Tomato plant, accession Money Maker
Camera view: vertical (180 deg); turntable rotation: 0 degrees
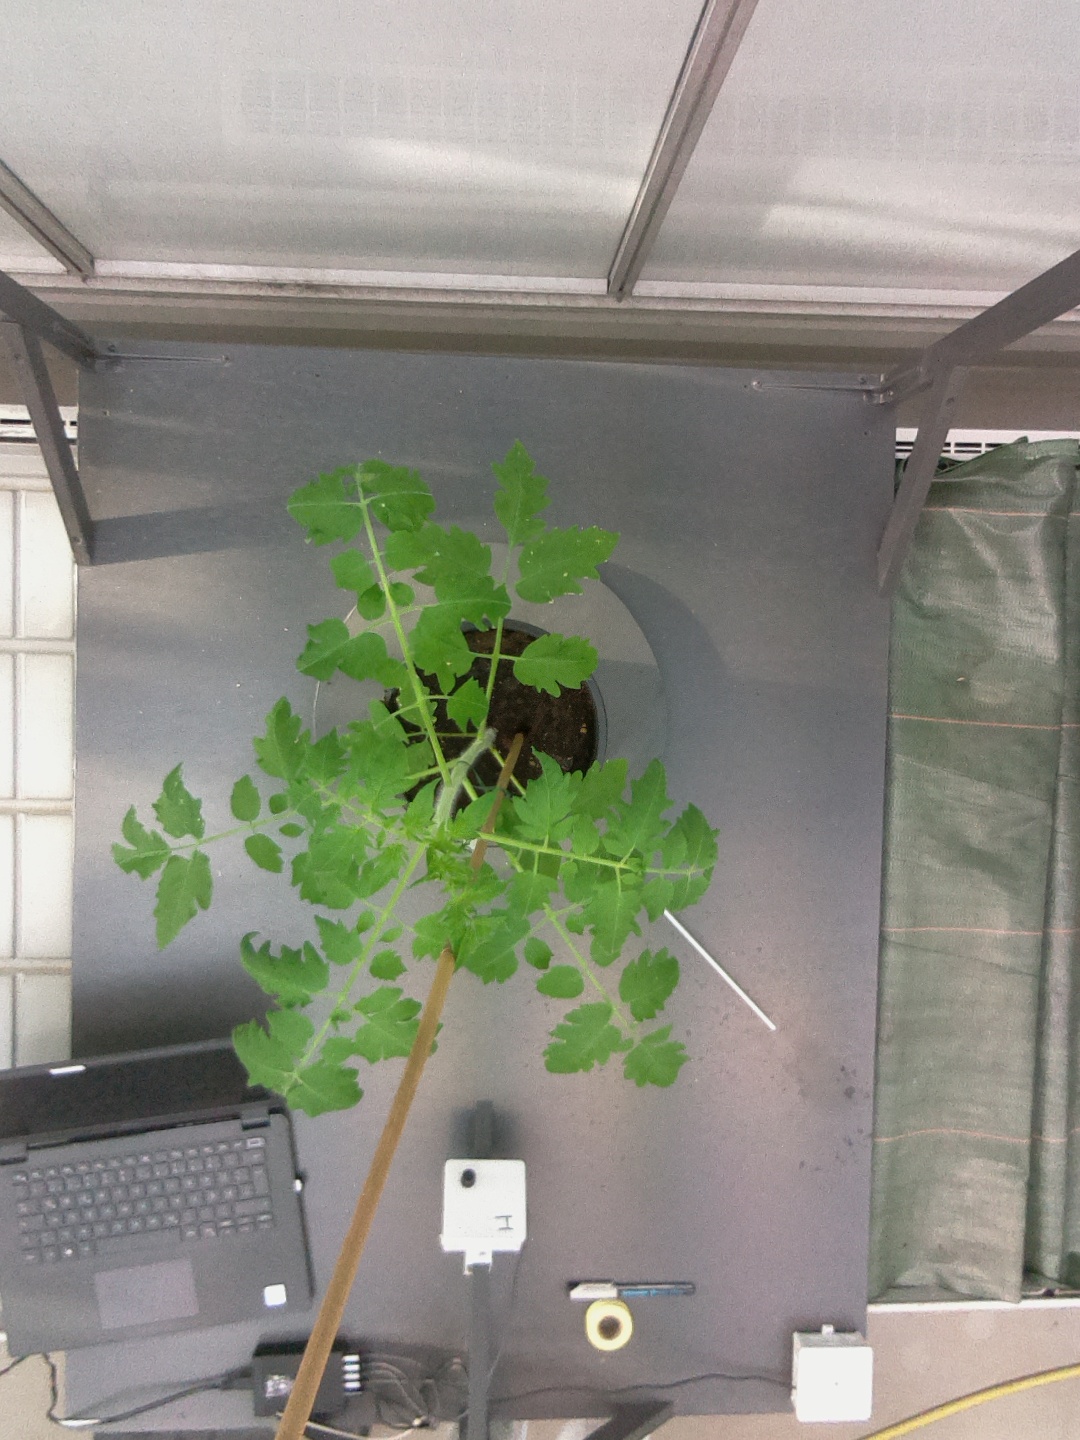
BBCH growth stage 14: 8 of true leaves visible